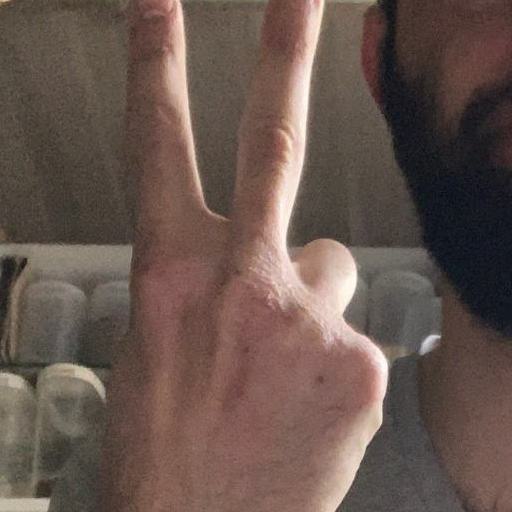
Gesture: peace_inverted